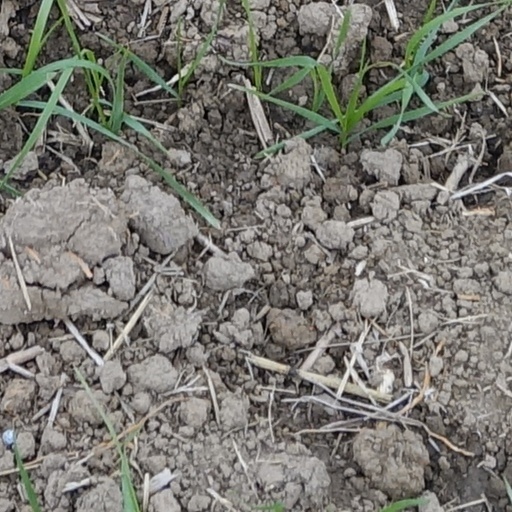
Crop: wheat